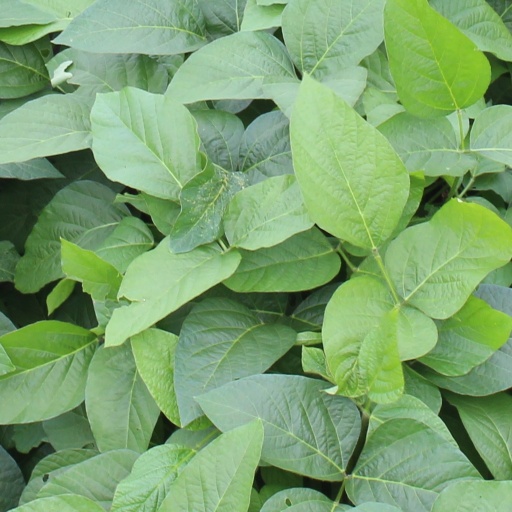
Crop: soybean